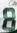
Number: 8